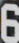
Number: 6